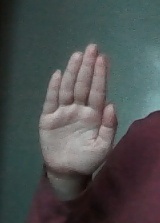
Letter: seen